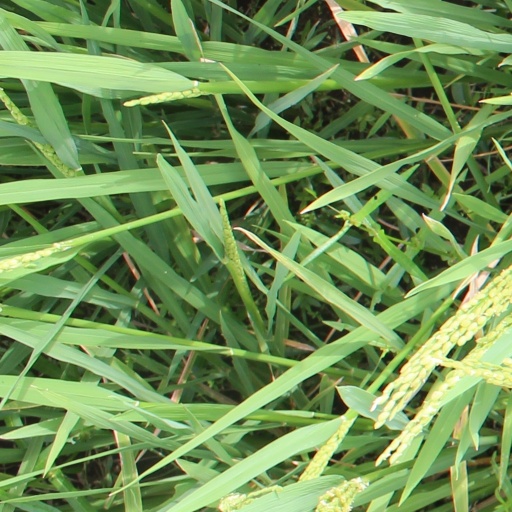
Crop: rice